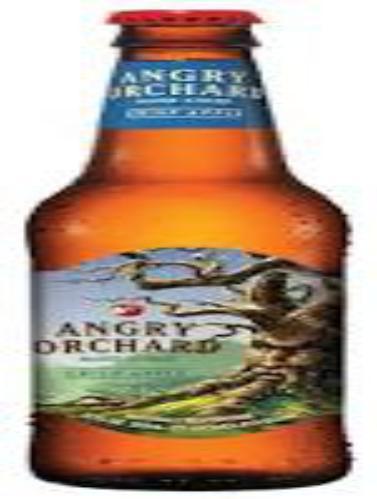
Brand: Angry Orchard
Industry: Food